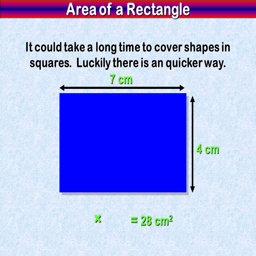
area of a rectangle it could take a long time to cover shapes in squares .